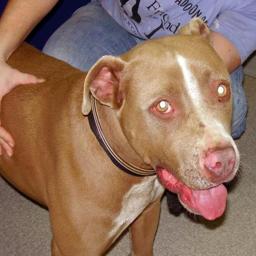
Animal: dogs